Tom Browning's perfect game

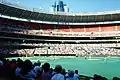
Riverfront Stadium, the site of Browning's perfect game

A two-hour, 27 minute rain delay forced the game to start at approximately 10 PM local time. The rain delay lasted longer than the game itself, played in a brisk one hour, 51 minutes.